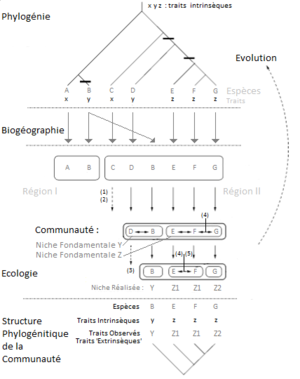
Représentation de l'impact de la phylogénie et d'autres phénomènes dans la détermination de la niche écologique des espèces d'une communautés
La phylogénie est l'étude des relations de parenté entre les êtres vivants et permet l'inscription des espèces dans une histoire évolutive et leur regroupement en groupes taxonomiques. Cette histoire joue un rôle fondamental dans la détermination des niches écologiques de chaque espèce et l'étudier nous permet de comprendre comment les différents mécanismes évolutifs existants ont permis la répartition actuelle des espèces dans leur niche écologique.